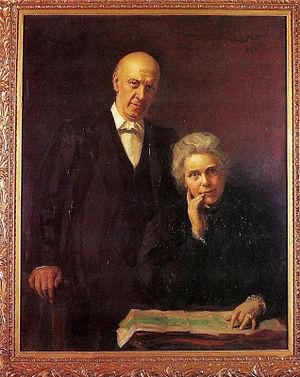
Samuel Barnett né à Bristol en 1844 et mort en 1913, en Angleterre, est un pasteur anglais, célèbre pour avoir fondé le Toynbee Hall.
Toynbee Hall est le premier centre social inspiré par le Settlement movement ; l'idée est de pouvoir avoir un lieu où les différentes classes sociales cohabitent au sein d'une même résidence. Son nom vient d'un hommage rendu à Arnold Toynbee.
Dame Henrietta Barnett, née Henrietta Rowland le 4 mai 1851 à Clapham et morte le 10 juin 1936 à Hampstead Garden Suburb, est une philanthrope anglaise.
Un centre social est un équipement de quartier à vocation sociale globale, ouvert à l’ensemble de la population habitant à proximité, offrant accueil, animation, activités et services à finalité sociale.